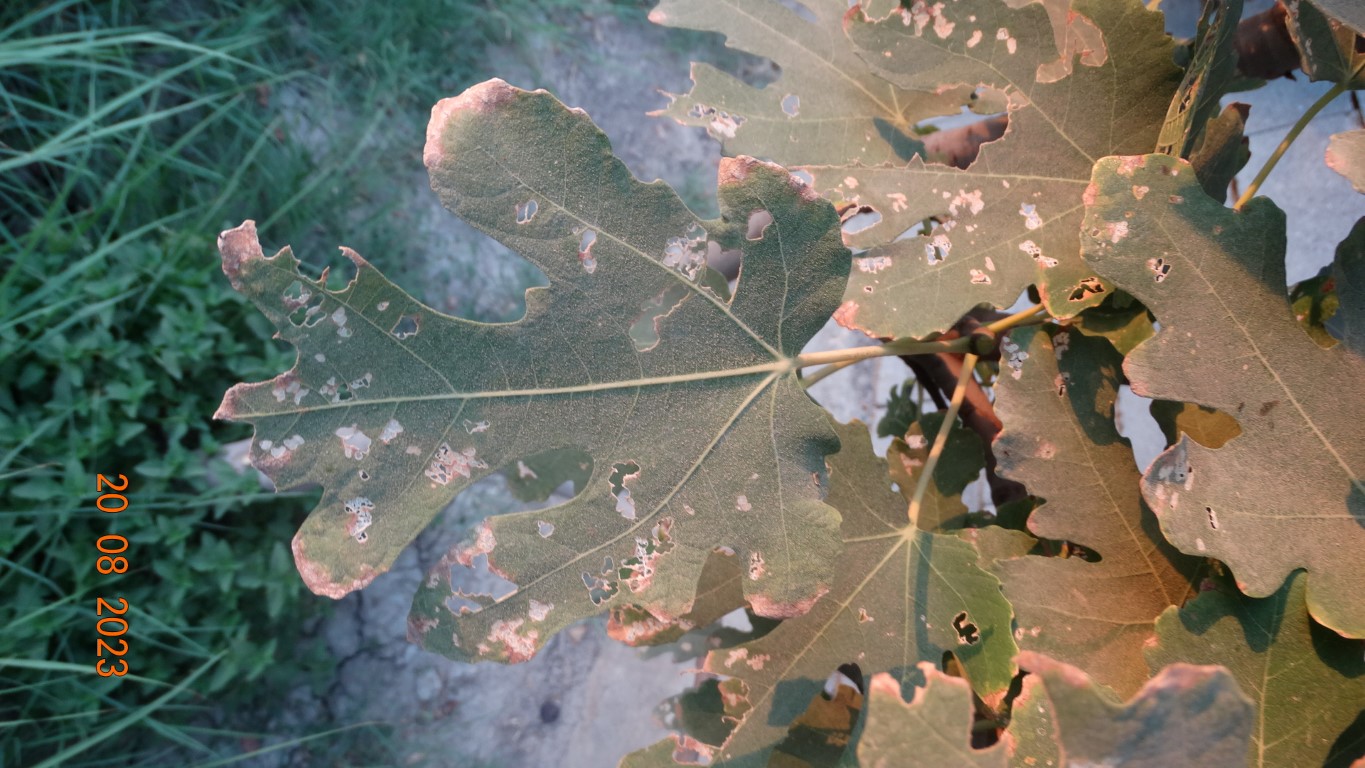
Label: infected